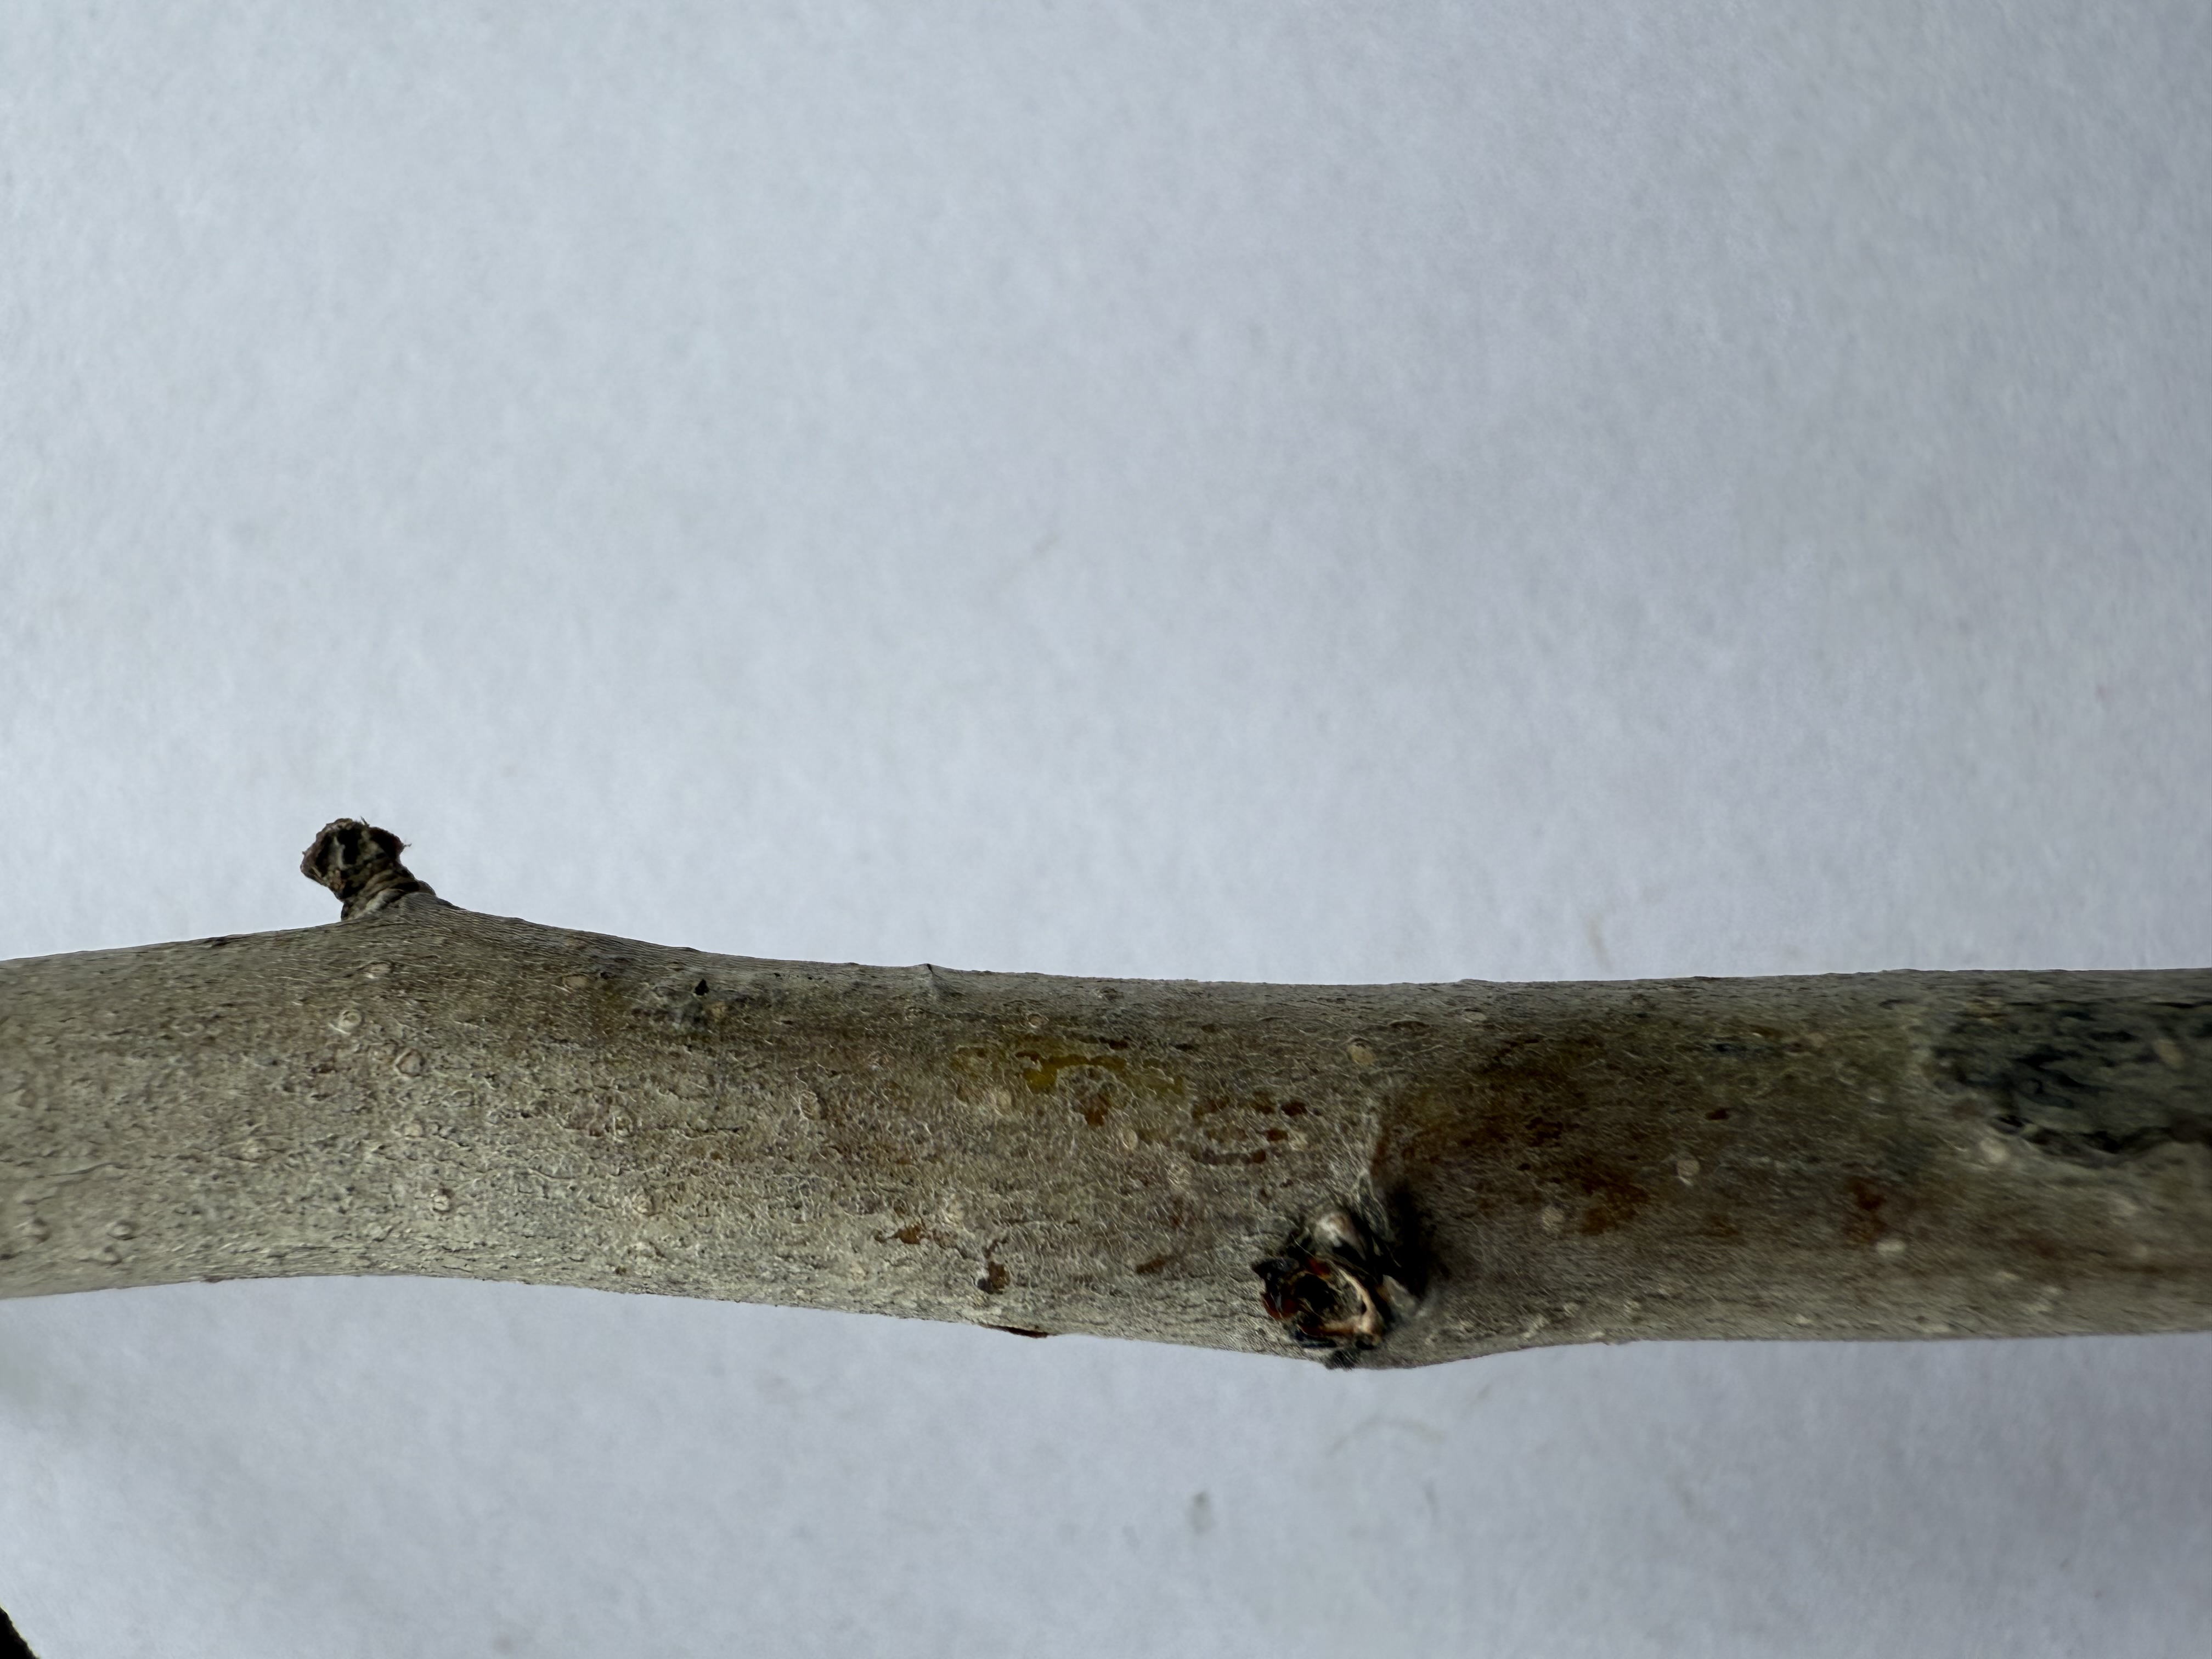
Variety: Medlar